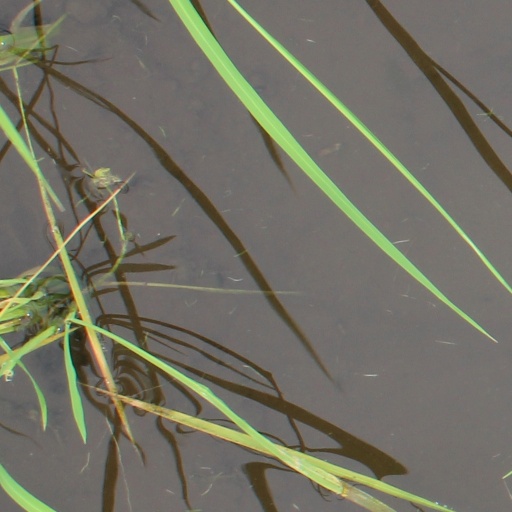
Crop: rice